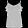
Label: T - shirt / top